Beauchief and Greenhill

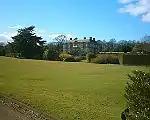
Beauchief Hall

Beauchief Hall is a large manor house on the high ground of Beauchief. The house was built in 1671 by Edward Pegge of the Ashbourne family who had acquired the estate by marriage to Gertrude Strelley in 1648. Pegge served as Sheriff of Derbyshire in 1667 whilst resident in Pegge's cottage the house adjacent to the current hall. A fireplace in the hall shows a bust of Edward Pegge with the arms of the Pegge and Strelley families, the fireplace is said to have been a gift from the Mundy family.